Ed Carpenter (racing driver)

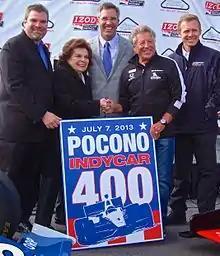
Carpenter (far right) was among the people that announced that Pocono Raceway would join the IndyCar Series in 2013.

Carpenter returned with ECR in 2013 to drive the No. 20 Dallara-Chevrolet. Carpenter improved his qualifying results on the ovals, with a worst start of 14th at the Pocono IndyCar 400 at Pocono Raceway. Despite this, Carpenter struggled away from the ovals, achieving a best start of 14th at the Itaipava São Paulo Indy 300, and a best finish of 13th in the opening race of the double-header in Toronto. On the ovals, Carpenter's results were significantly better, including pole position at the Indianapolis 500, where Carpenter's single-car team beat out all three cars fielded by Team Penske and all five cars fielded by Andretti Autosport, two of the largest teams in the series. In the race, Carpenter led for a race-high 37 laps, only to suffer handling issues in the second half of the race and dropped to a 10th-place finish. In the Firestone 550 at Texas, Carpenter qualified 9th and finished 4th. Carpenter's only disappointing oval race was the Milwaukee IndyFest at Milwaukee where Carpenter qualified 20th and finished 14th, two laps down. At the Iowa Corn Indy 250 at Iowa, Carpenter started and finished 4th after leading for 18 laps, being one of the few drivers to pose a threat to race winner James Hinchcliffe. Carpenter then finished 9th at Pocono, where the Chevrolet engines lacked the fuel economy of the rival Honda engines. Carpenter's next competitive race was at the season-ending MAVTV 500 IndyCar World Championships at Auto Club Speedway, where Carpenter started 7th and finished 2nd after leading for a single lap. Carpenter finished the season ranked 16th, with 333 points.